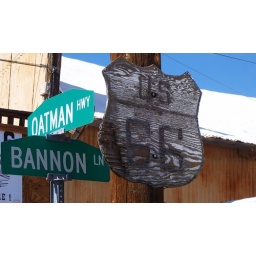
An old route66 sign spotted in Oatman Arizona.